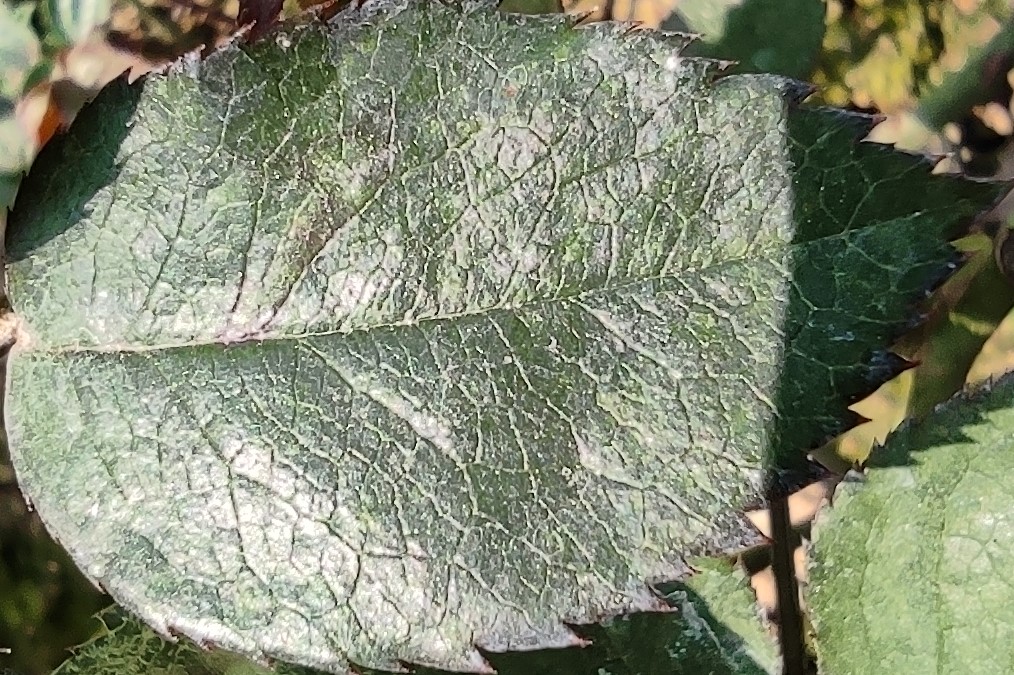
Label: Fresh Leaf